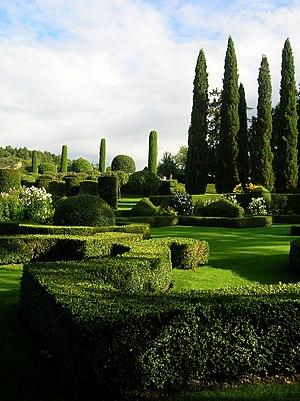
Jardins du Manoir d'Eyrignac, en Dordogne (France).